J. A. Baczewski

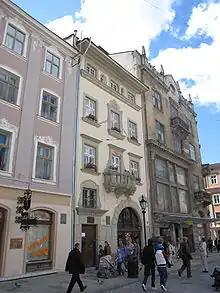
The Mazanczow House (middle) on the market square of Lviv Nr. 31 was the family's residence with a shop on the ground floor before the First and Second World War. It was renovated in 1923 by Bronislaw Viktor, the sculptural work is by Sigmund Kurczynski.

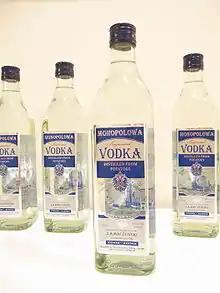
Modern Monopolowa bottles

At the end of the 19th century, the firm was inherited by the founder's great grandson, Józef Adam Baczewski. A graduate of Lwów University of Technology and a specialist in spirits technology, Józef Adam refurbished and significantly expanded the factory. He also bought new production lines in France, the Netherlands and built a new refinery. He also started to export Polish spirits to other European countries, including France, United Kingdom, Italy and Germany. This started the popularity of Polish vodka abroad. Józef Adam was one of the first businessmen in Central Europe to introduce marketing on a large scale. To distinguish his vodkas and liqueurs from other brands available to Europeans, he ordered all export spirits to be sold in crystal carafe rather than bottles. With time all Baczewski's bottles were turned into carafes as well. In 1894, during the National Fair in Lwów, the carafe-shaped pavilion of J.A. Baczewski company was chosen as the most interesting exhibition - and the most visited. The marketing strategy also included advertisement in press, on leaflets and posters.